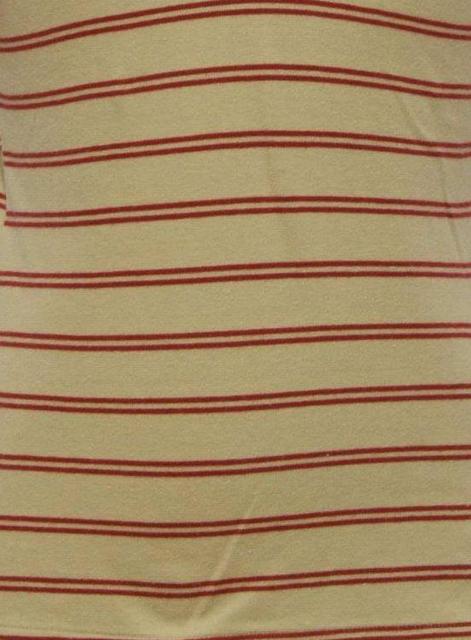
Texture: lined